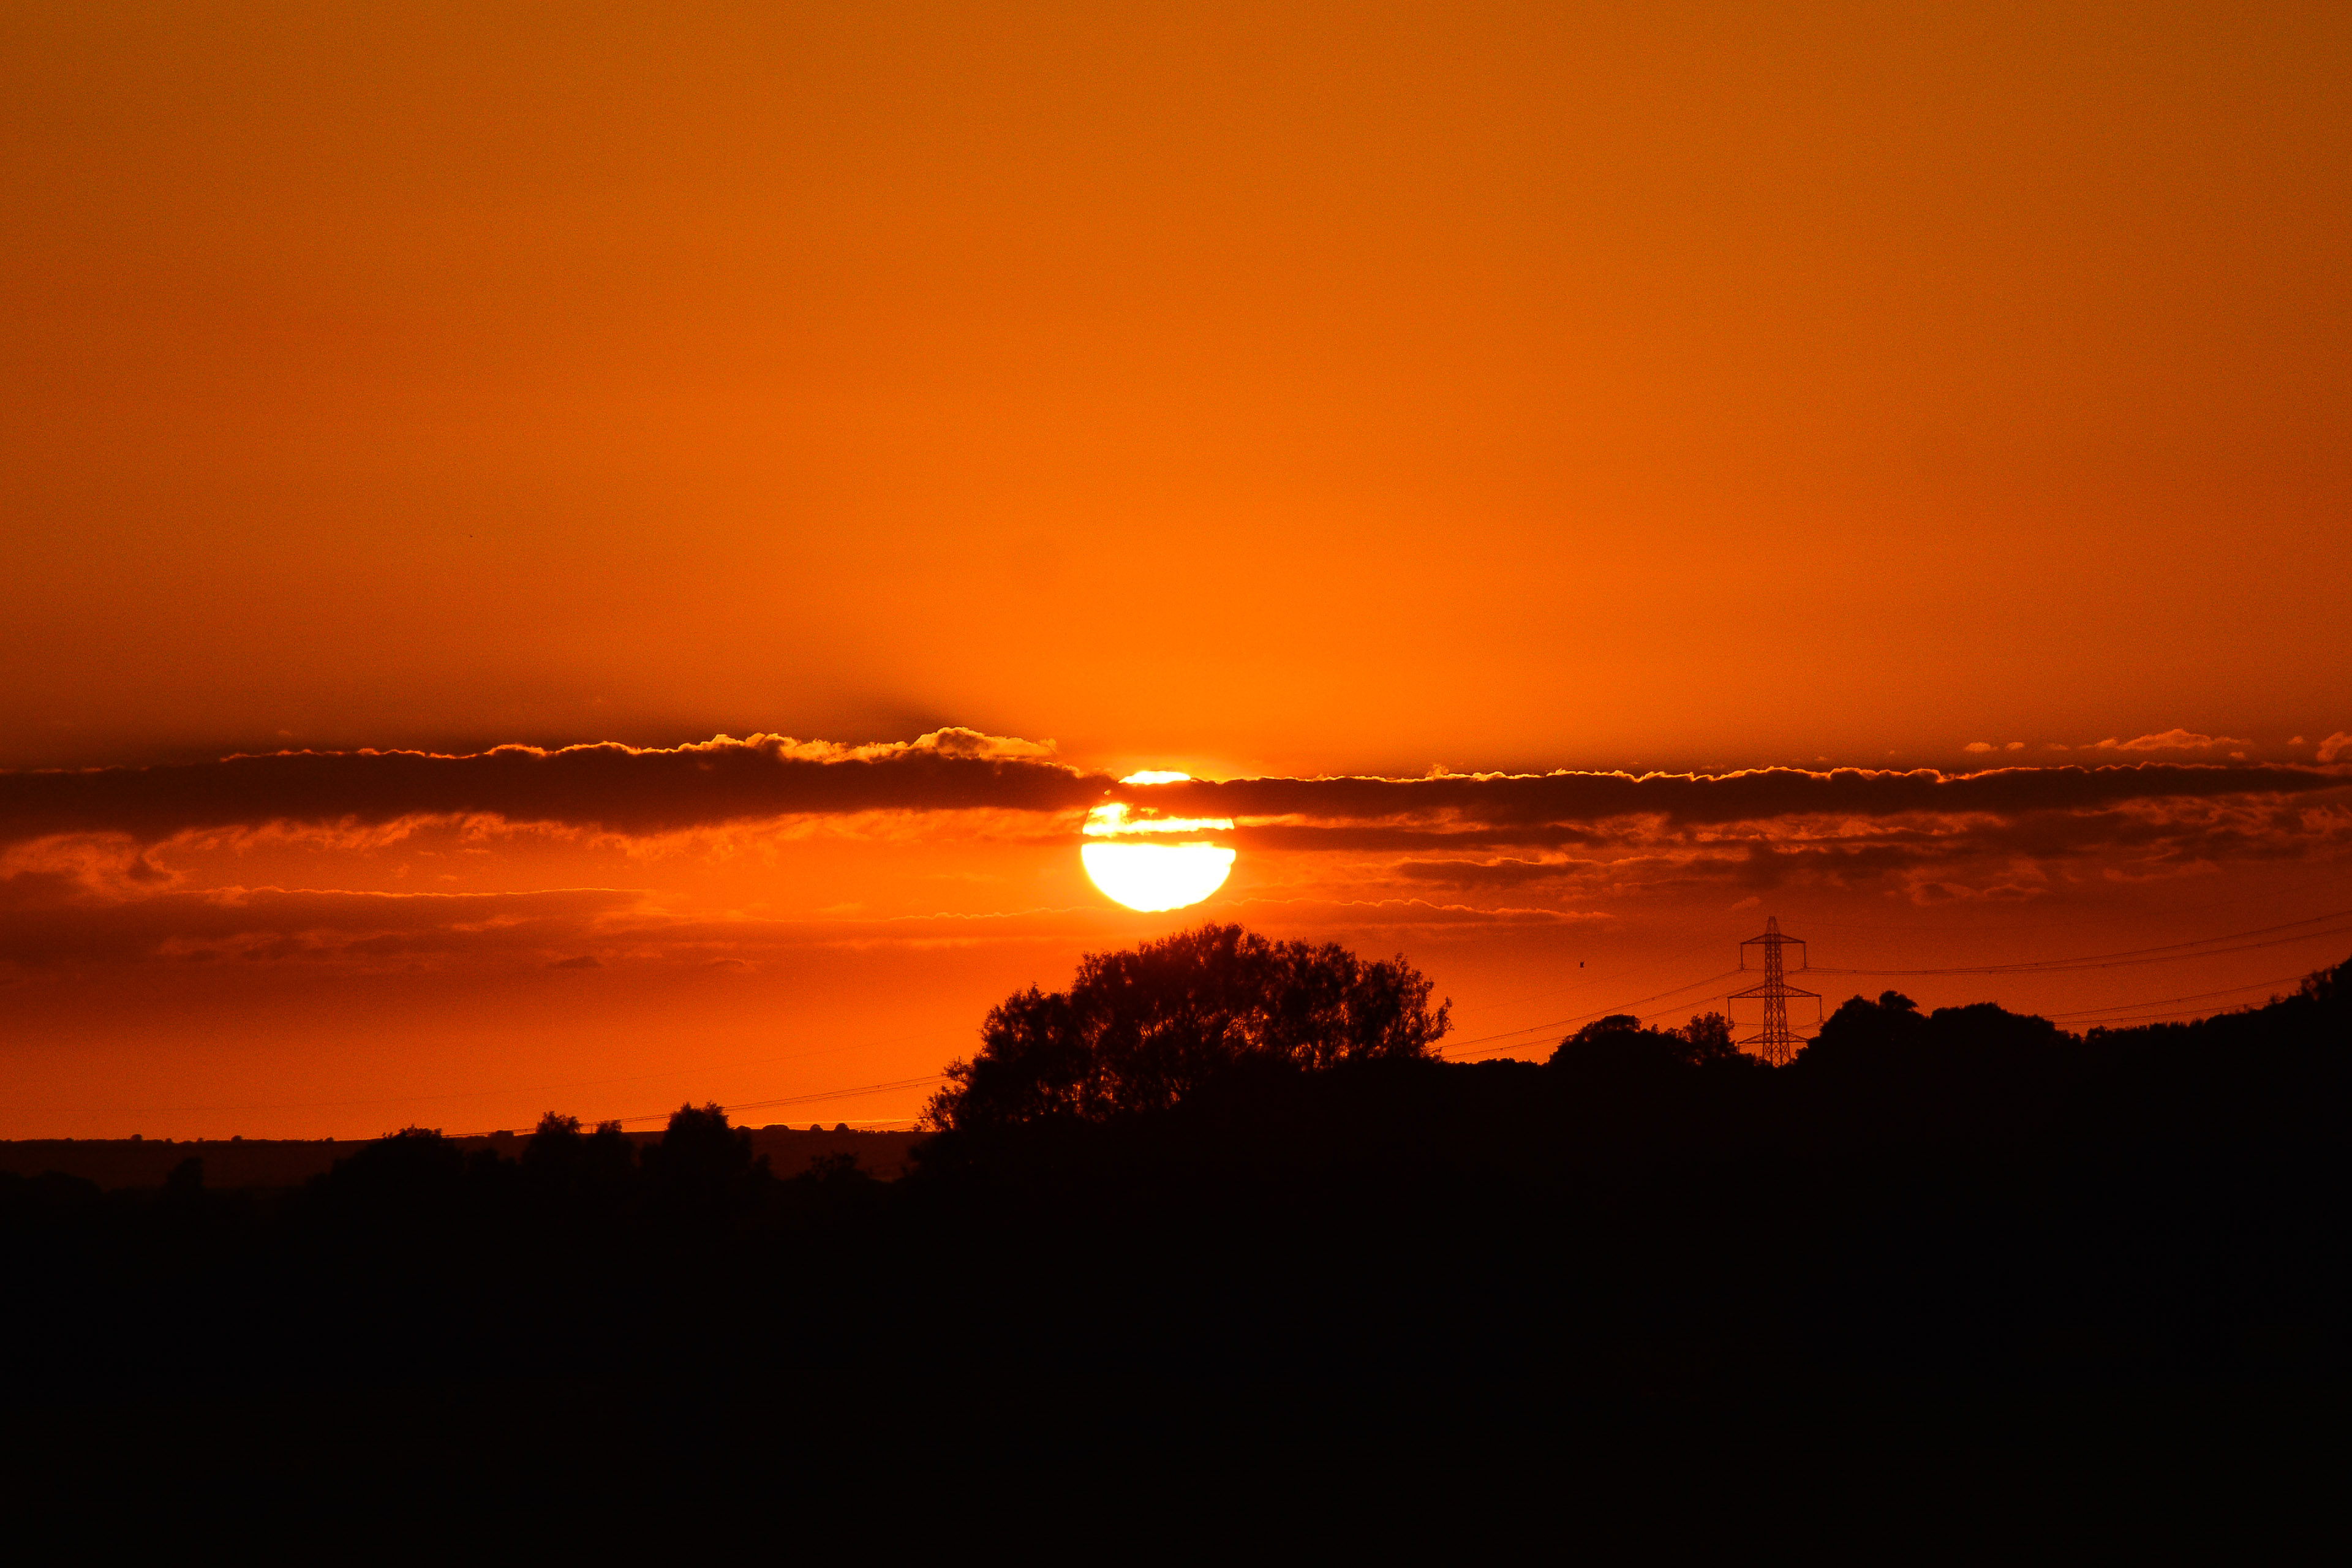
sea, horizon, cloud, sky, sun, sunrise, sunset, sunlight, morning, dawn, atmosphere, dusk, evening, reflection, afterglow, astronomical object, atmospheric phenomenon, red sky at morning